Yoshio Nishina

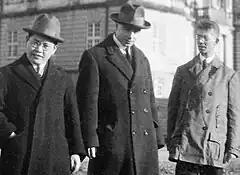
Yoshio Nishina, Llewellyn Thomas and Friedrich Hund, in Copenhagen in 1926

Nishina was born in Satoshō, Okayama. He received a silver watch from the emperor as he graduated at the top of his class at Tokyo Imperial University as an electrical engineer in 1918. He became a staff member at the Institute of Physical and Chemical Research (now RIKEN) where he began studying physics under Hantaro Nagaoka.